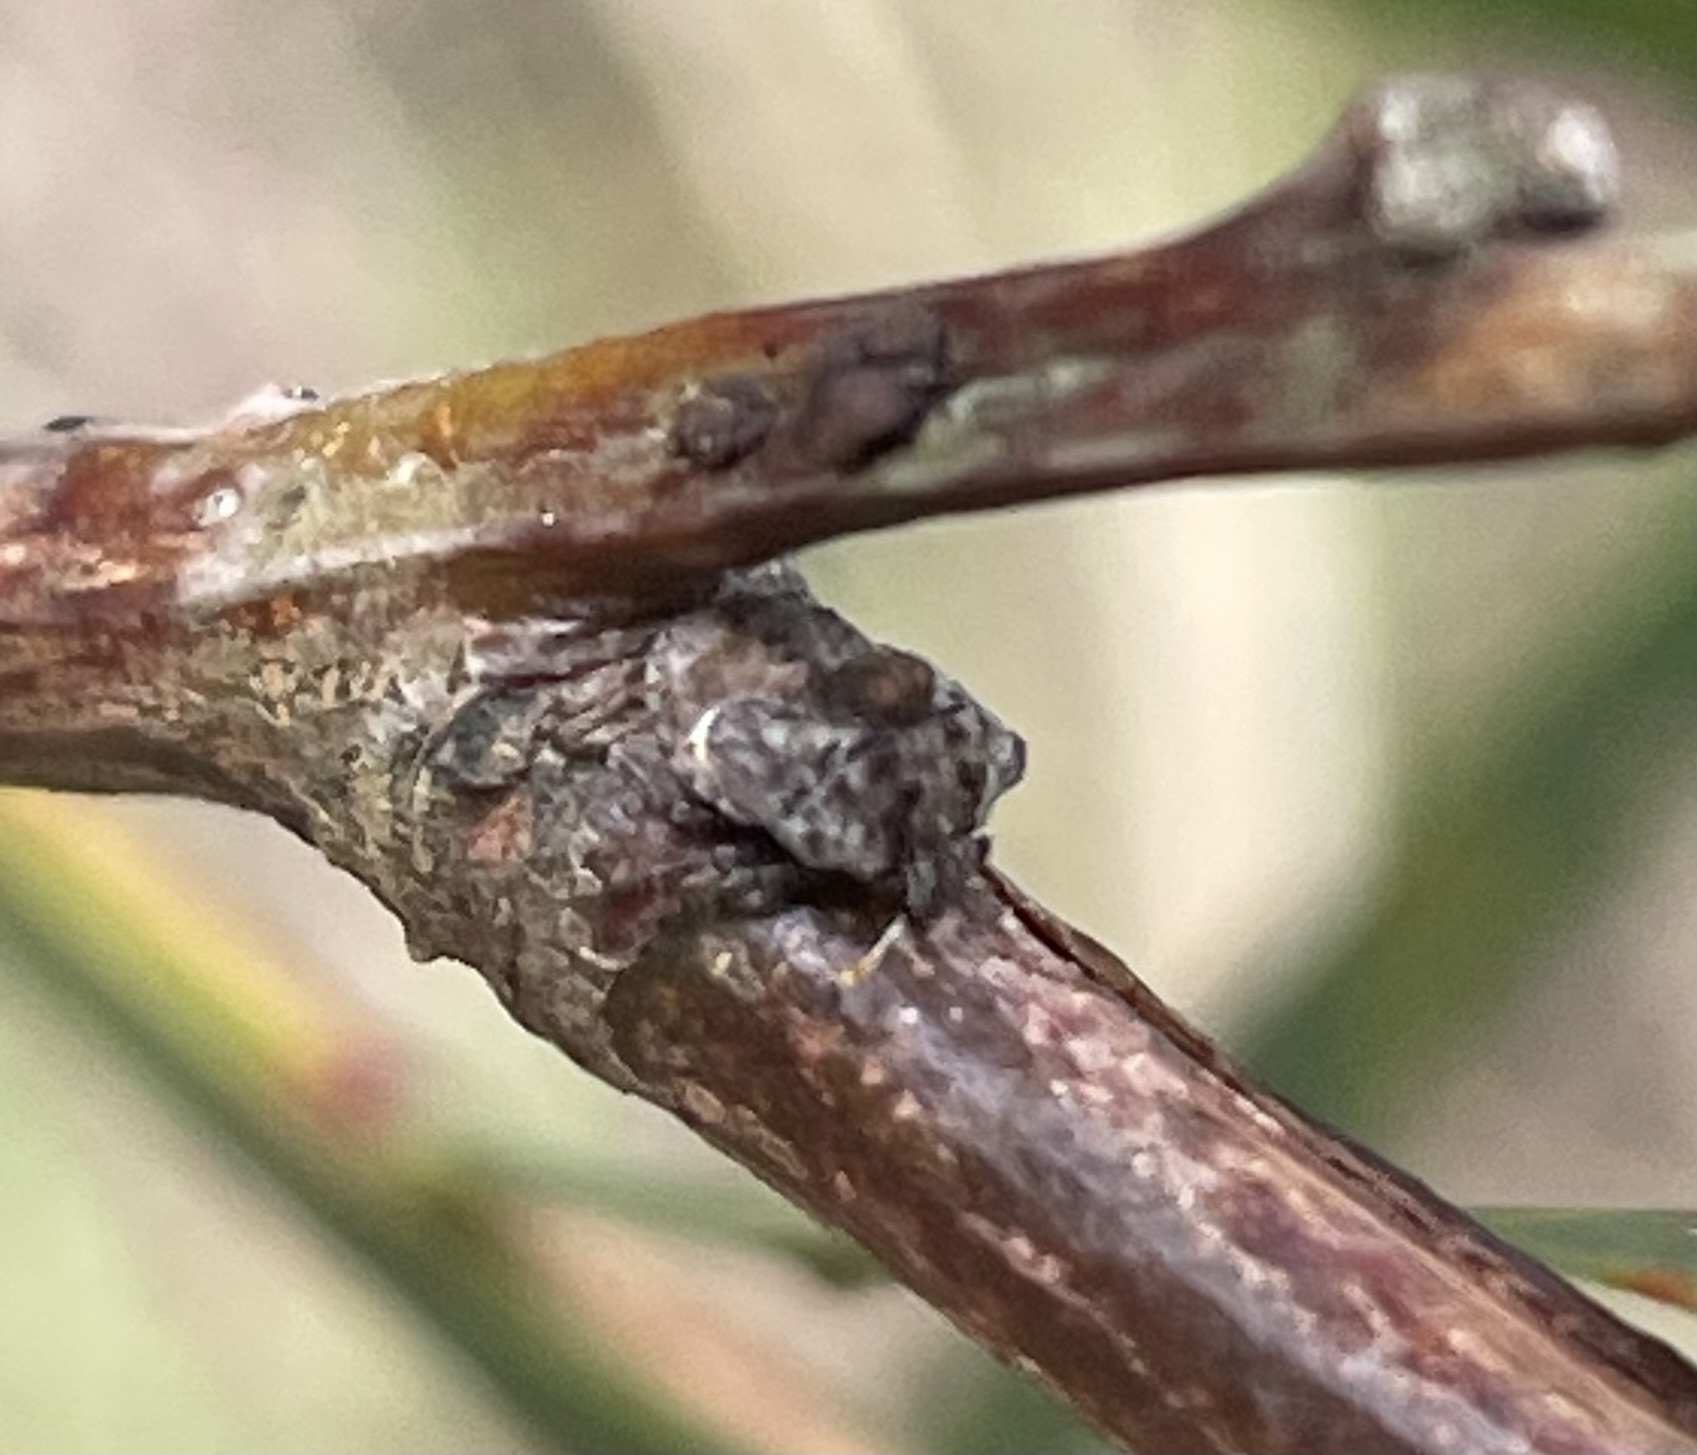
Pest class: stink_bug